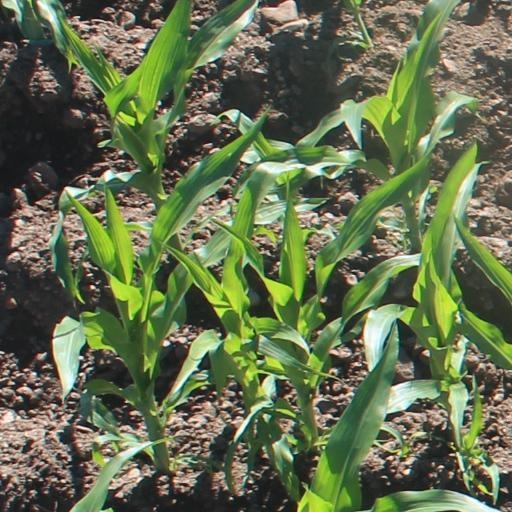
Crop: maize; corn